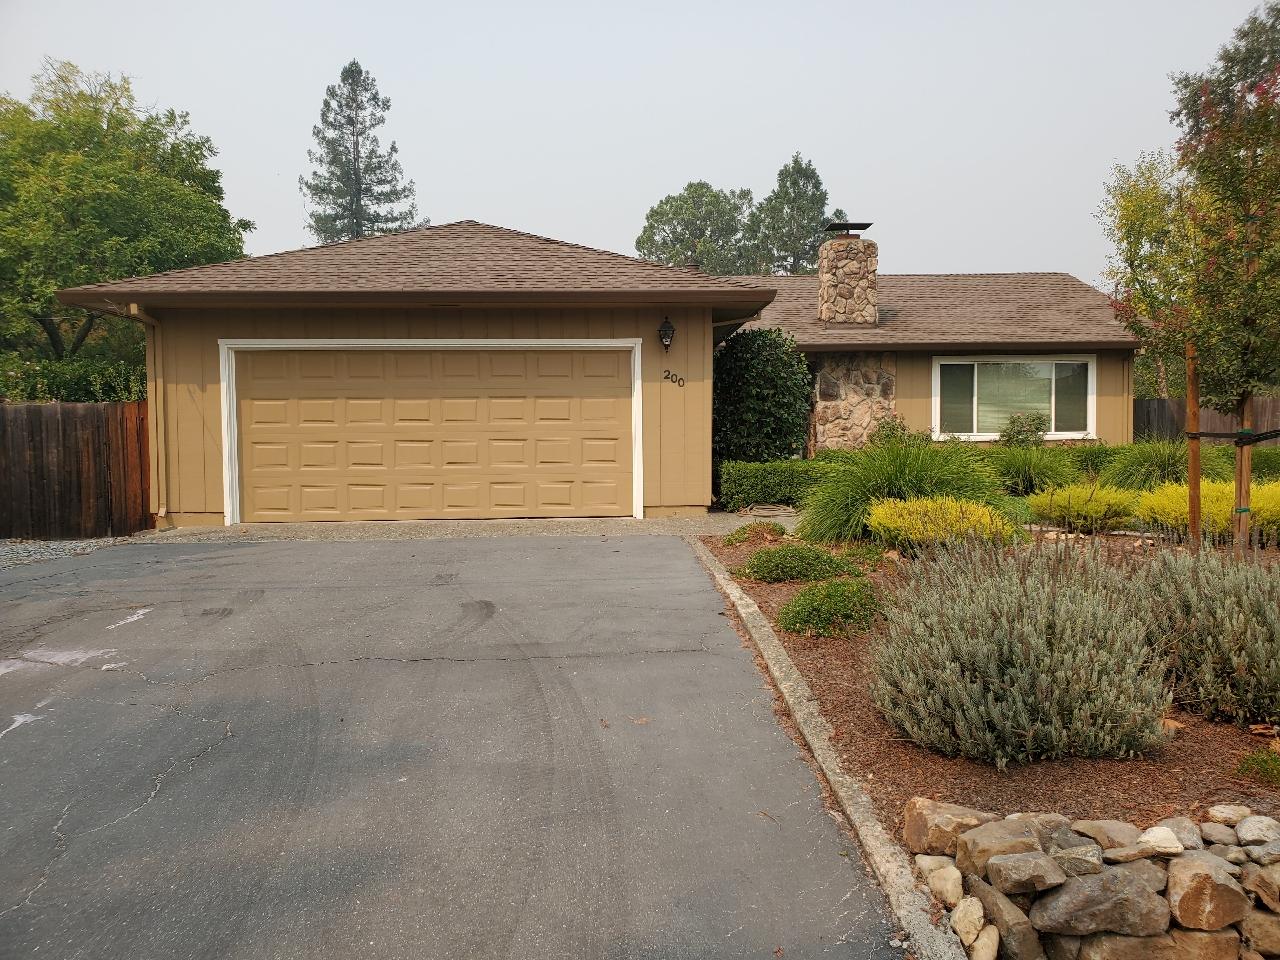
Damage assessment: no_damage